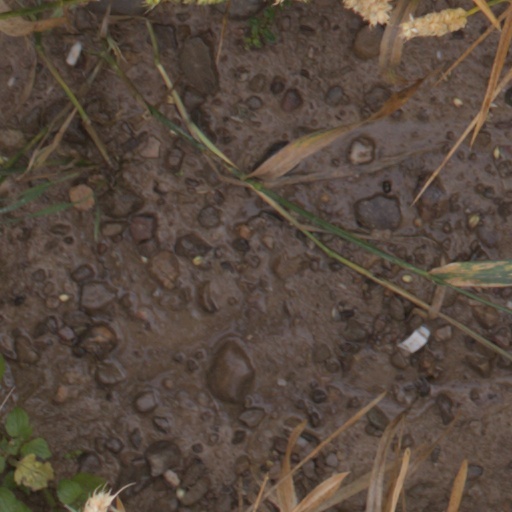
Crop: wheat